First State Bank of Buxton

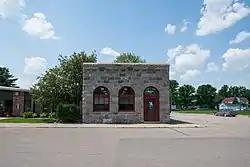
Historic bank building in 2013

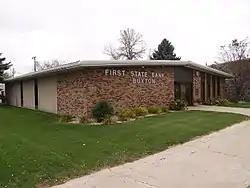
Current building of First State Bank of Buxton, immediately adjacent to the historic building

The First State Bank of Buxton is a bank in Buxton, North Dakota. Its former building at 423 Broadway St. in Buxton, built in 1884, is listed on the U.S. National Register of Historic Places. The historic building was listed on the National Register of Historic Places in 1978.